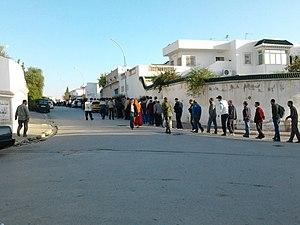
fil d'attente devant le bureau d'élection "" l'école primaire - Ibn Mandhour à El Mourouj 1"" lors des élections de l'assemblé constituante tunisienne (23/10/2012)"